Public housing estates in Pok Fu Lam, Aberdeen and Ap Lei Chau

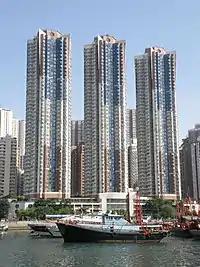
Marina Habitat

Marina Habitat is a Sandwich Class Housing Scheme court in Ap Lei Chau developed by the Hong Kong Housing Society, built on the reclaimed land outside Ap Lei Chau Main Street on the waterfront of Ap Lei Chau. It consists of 3 residential towers on top of a 3-storey podium.